Valdivia

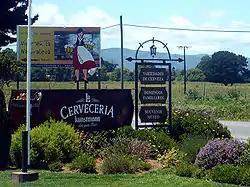
Kunstmann Brewery, Valdivia, Chile

Valdivia is often promoted for its unique characteristics, that make it different from other cities in Chile: Valdivia has an early Spanish colonial past, plus a later history of German colonization. Both eras left visible landmarks such as the forts of Corral Bay and the German-style wood houses. The governments of Spain and Germany currently maintain honorary consulates in Valdivia. The city is commonly seen as a tourist magnet in Chile, and sometimes described as "La Perla del Sur" ("The Pearl of the South") and as "La ciudad mas linda de Chile" ("Chile's most beautiful city").